Green (Steve Hillage album)

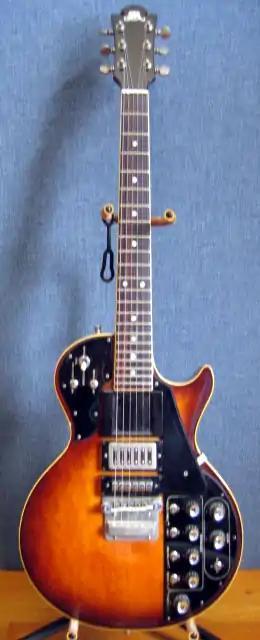
Hillage extensively used a Roland GR-500 guitar synthesizer on "Green".

Greg Prato of Allmusic described "Green" as "the underground prog rock fan favorite [issuing] more of his trademark thinking-man's music." He noted that it possesses many of the same musical qualities as mid-to-late 1970s Pink Floyd due to Mason's production, and that the music is similar to David Bowie's late 1970s experimental electronic phase, singling out "Crystal City" "with vocals almost identical to Bowie". Hillage's recurring science fiction influence continues to be felt on "Green", and according to Prato this is especially apparent on such tracks as "Sea Nature", "UFO Over Paris", and "Unidentified (Flying Being)". According to Elly Roberts of "Allgigs", Hillage spent 1978 exploring many soundscapes that included synthesisers and rock guitar, and was best exemplified by the "Green" song "Ether Ships". "Green" has been described as "partially mixed" due to the segues between songs.